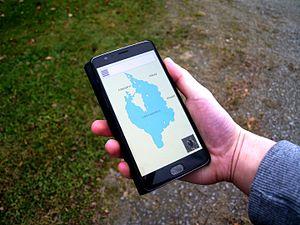
Carte de navigation app.